History of Suresnes

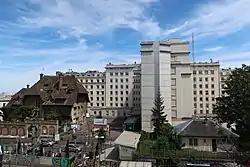
Foch Hospital, the first large hospital built in Île-de-France for the middle classes.

As Mont Valérien has several springs, there are numerous wells in gardens, courtyards, and cellars, some of which are exploited: for example, Sieur Laporte (who owns a plot of land where the "Fontaine du Tertre" spring flows) is contractually obliged to deliver 530 liters of water daily to the seigneurial house. The second most important spring was the "Vaux d'Or". Conflicts arose over the use of this water, notably with the nuns of the Royal Abbey of Longchamp, which was located on the other side of the Seine in what is now the Bois de Boulogne but owned several properties and vineyards in Suresnes. The Abbey of Saint-Denis, the Abbey of Saint-Victor, the House of the Dames de Saint-Cyr, and the Hôtel-Dieu de Paris also owned land in the village, which enabled them to levy fees until the French Revolution.